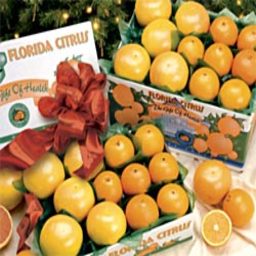
Label: Orange